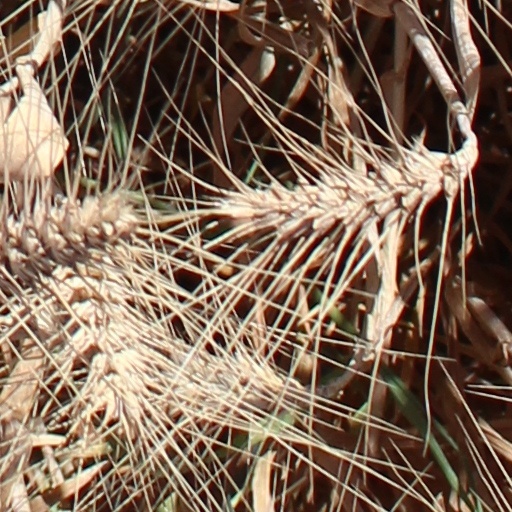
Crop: wheat